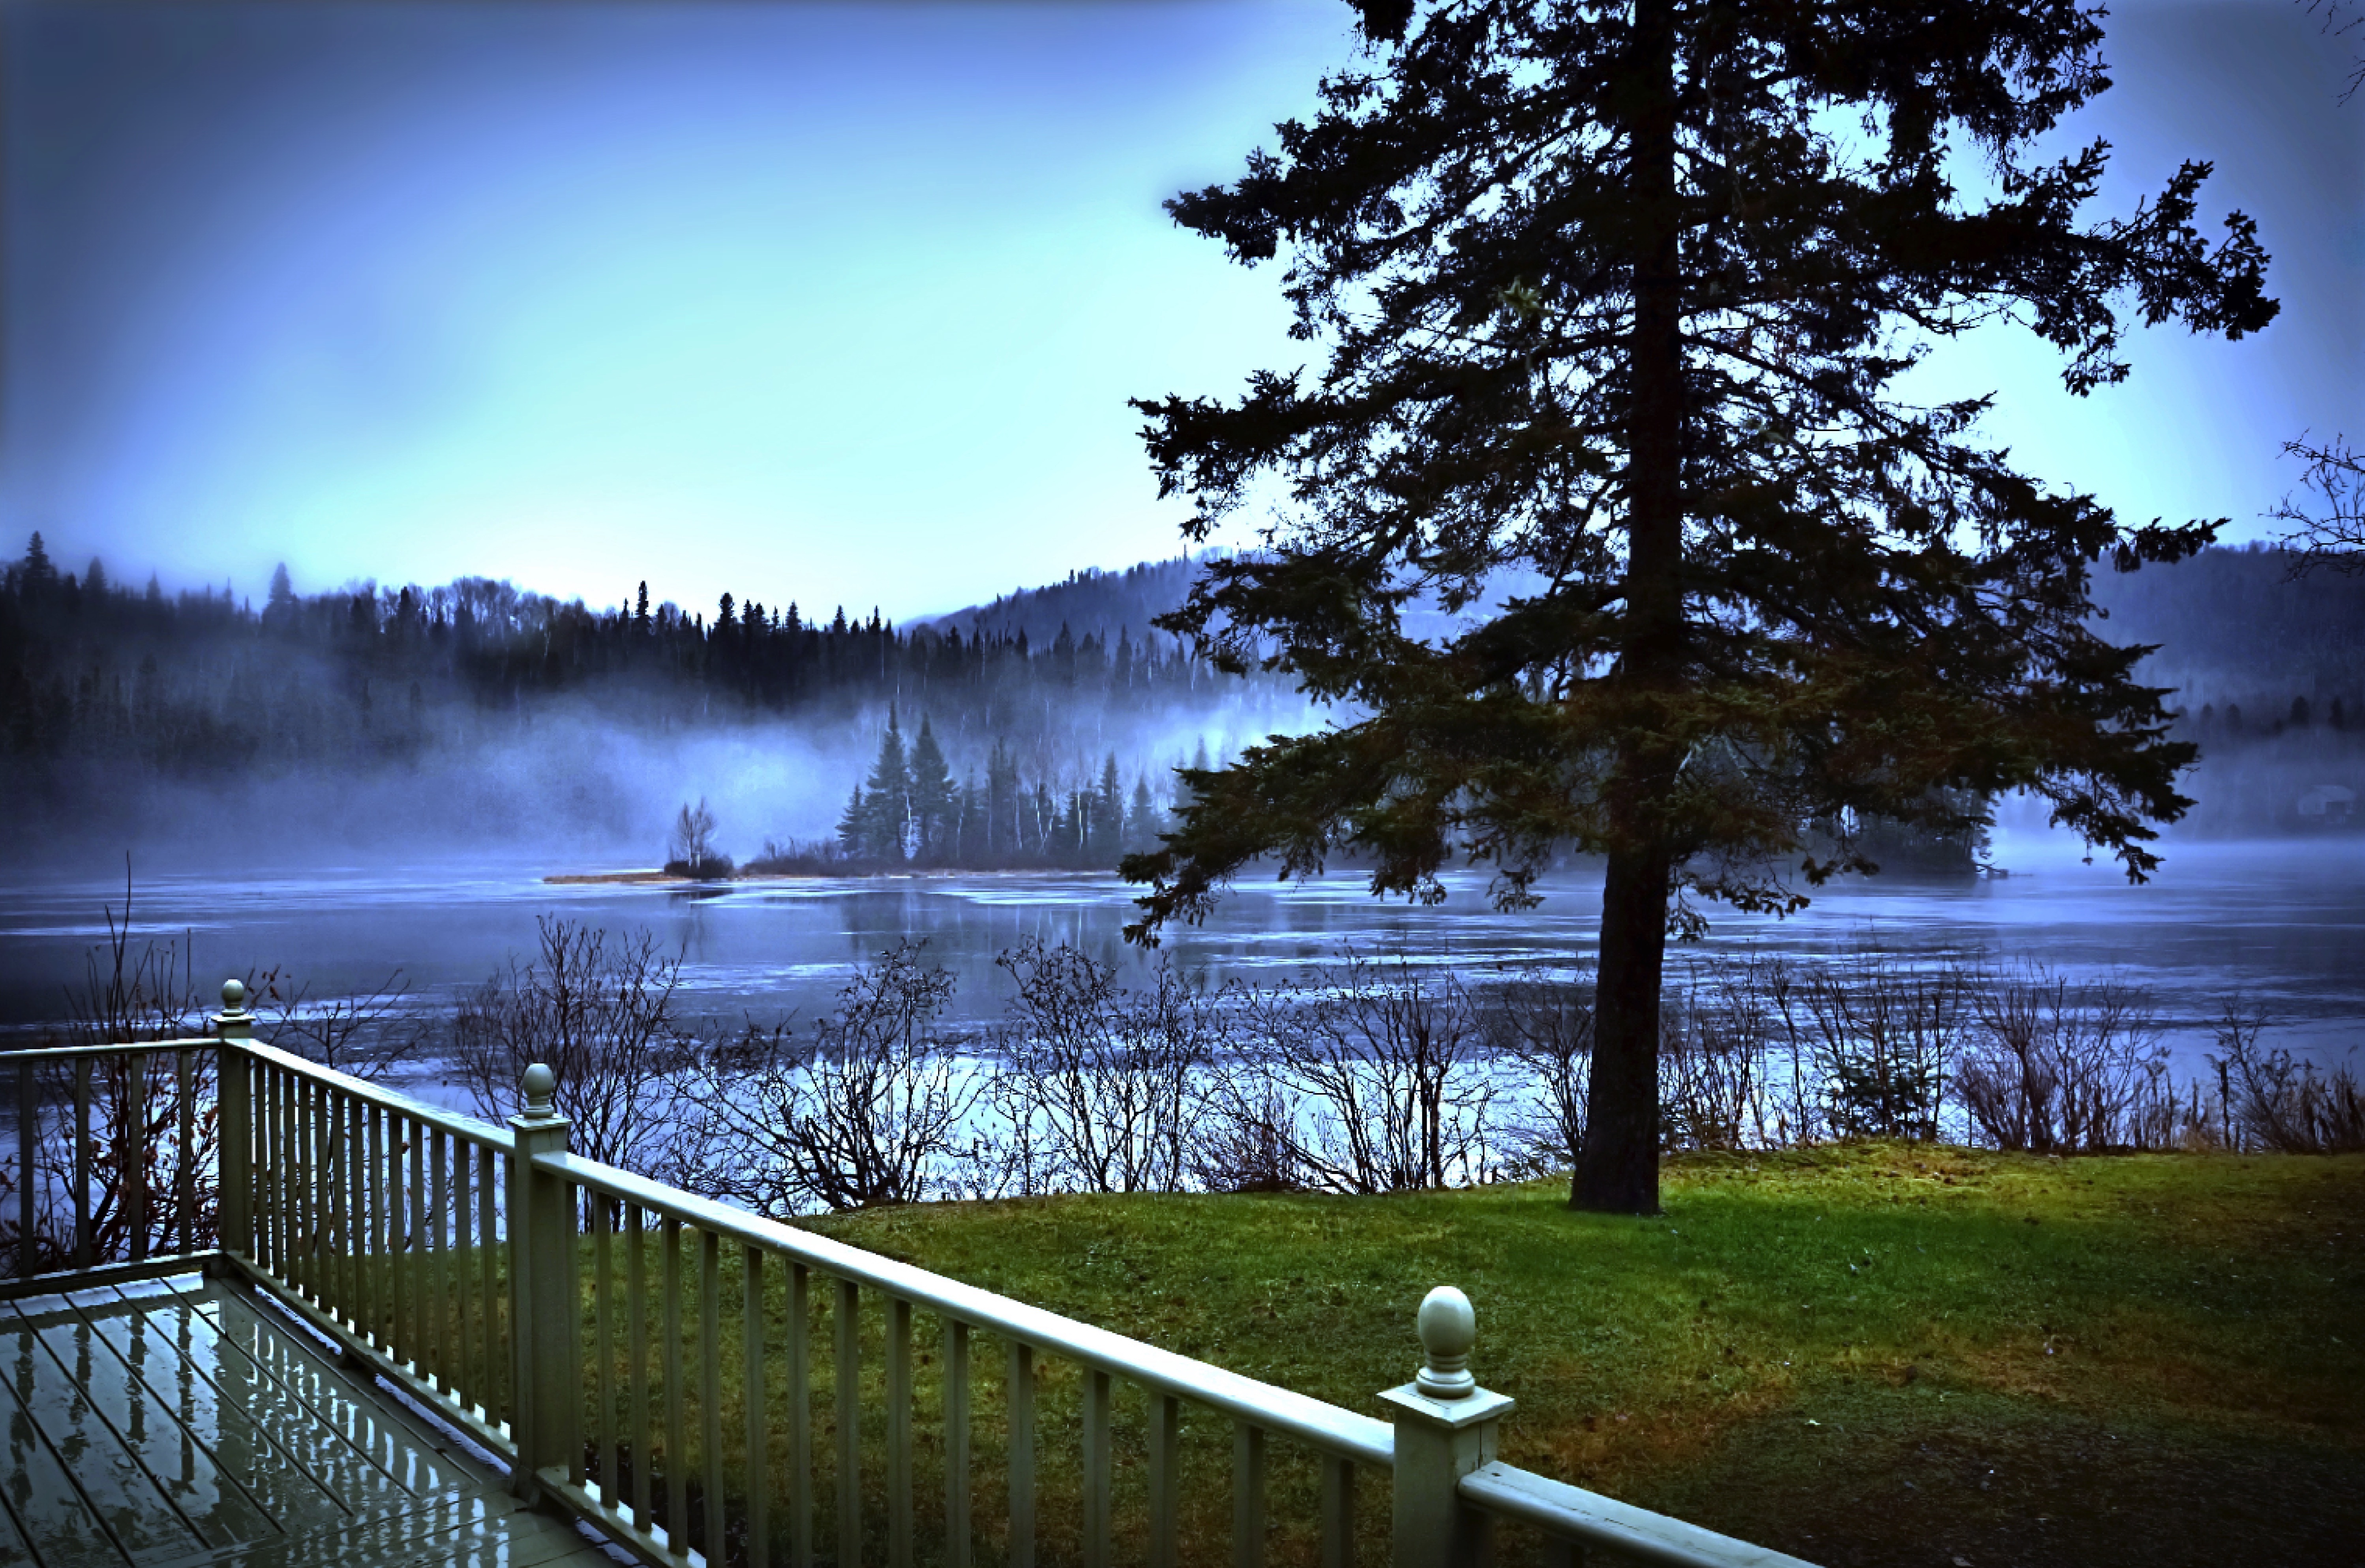
landscape, tree, water, nature, light, cloud, sky, mist, night, sunlight, morning, rain, lake, dawn, dusk, evening, reflection, autumn, weather, season, trees, canada, quebec, atmospheric phenomenon, woody plant, computer wallpaper